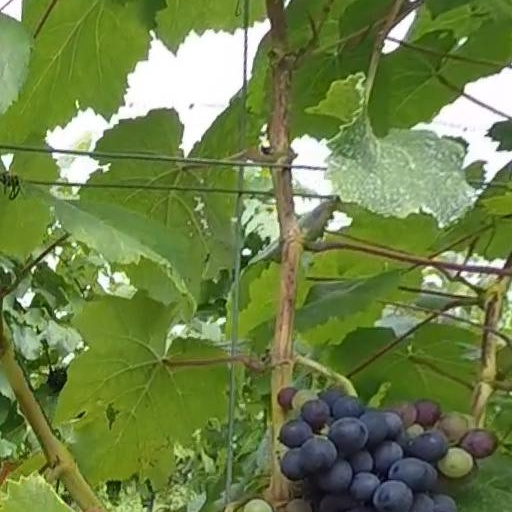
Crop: grape